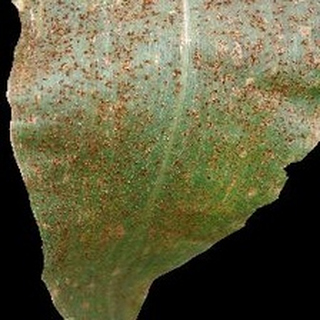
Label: corn_common_rust